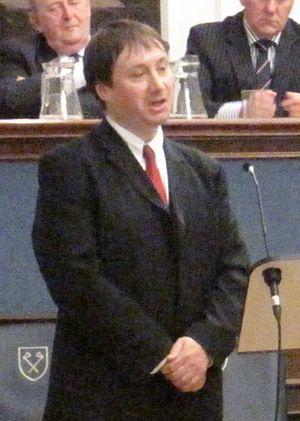
Stuart Syvret est un politicien de Jersey, né dans cette île Anglo-Normande. Il fut élu sénateur en 1990 et ministre de la santé et des affaires sociales de 2005 à 2007.